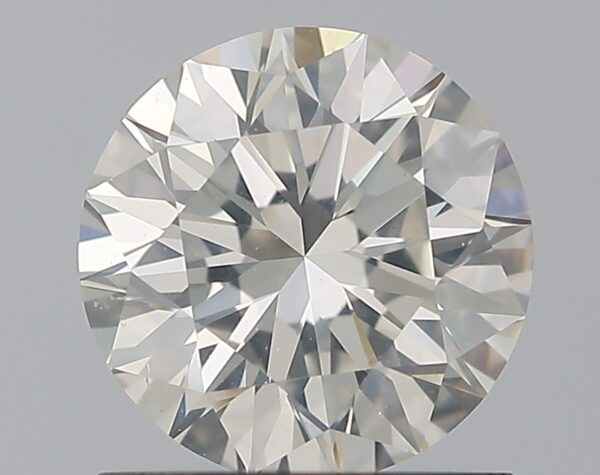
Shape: round
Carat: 1.02
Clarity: SI1
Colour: I
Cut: EX
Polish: VG
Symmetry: EX
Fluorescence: N
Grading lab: GIA
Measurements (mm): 6.41 x 6.44 x 4.03